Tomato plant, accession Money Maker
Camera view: vertical (180 deg); turntable rotation: 120 degrees
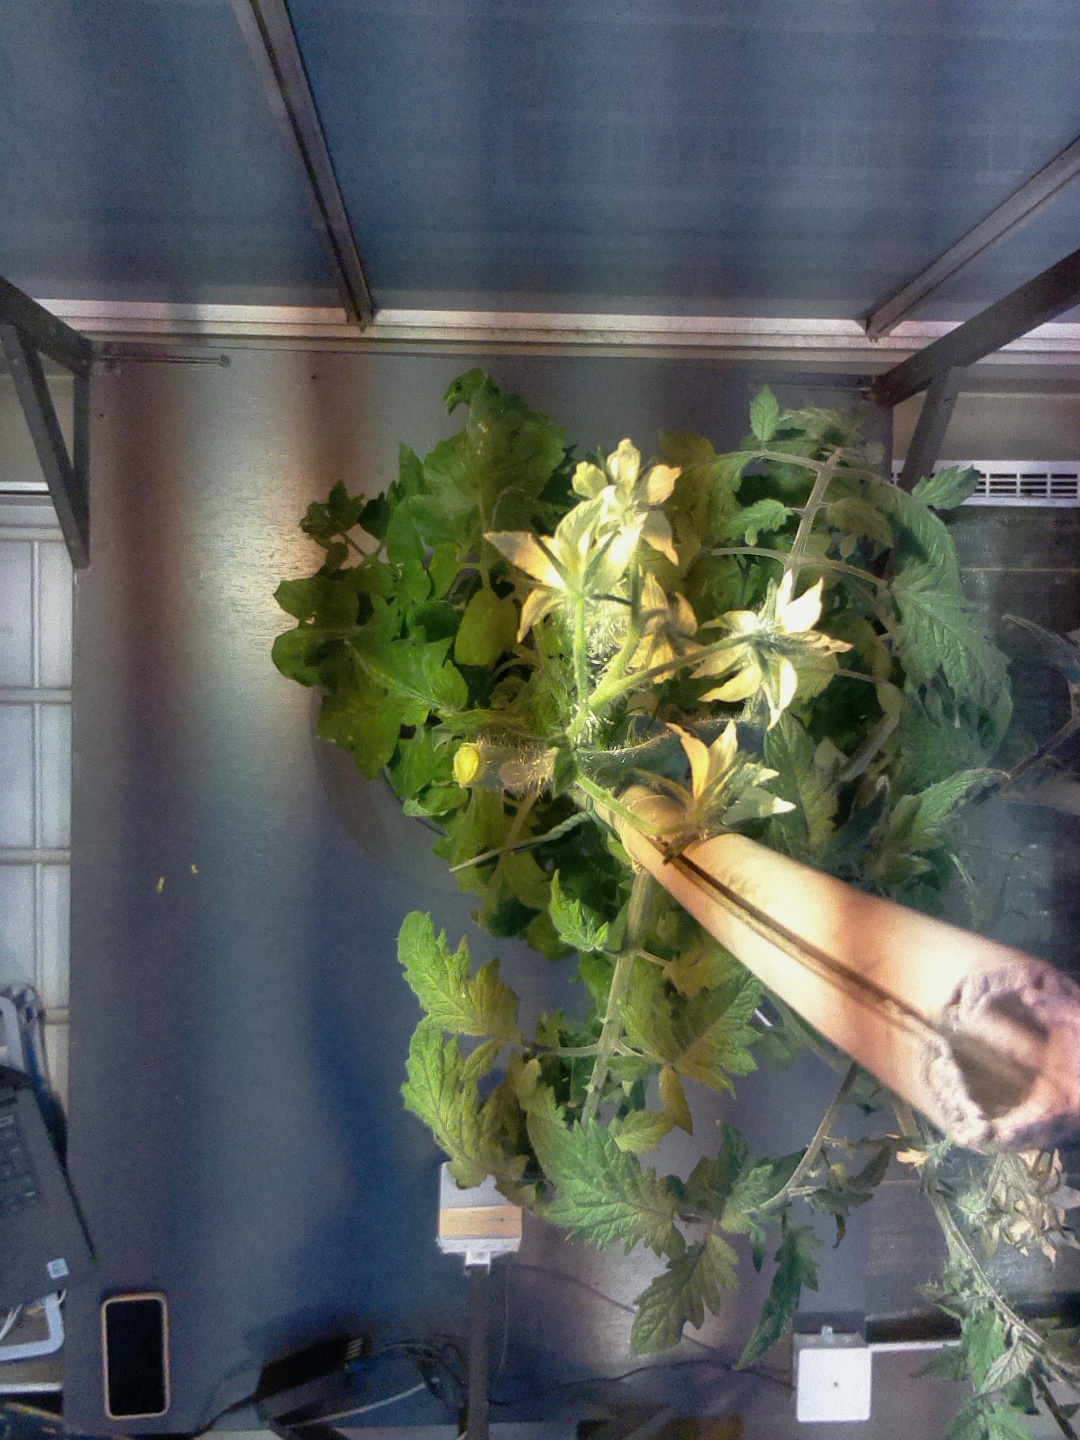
BBCH growth stage 71: 10%-20% of final fruit size